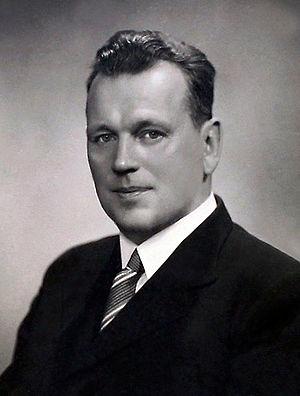
Fiodor Fiodorovitch Raskolnikov, né le 28 janvier 1895 à Saint-Pétersbourg et mort le 12 septembre 1939 à Nice, en France, est un homme politique russe qui a joué un rôle important à l'époque de Lénine et de Staline et a également laissé d'importants mémoires sur cette époque.